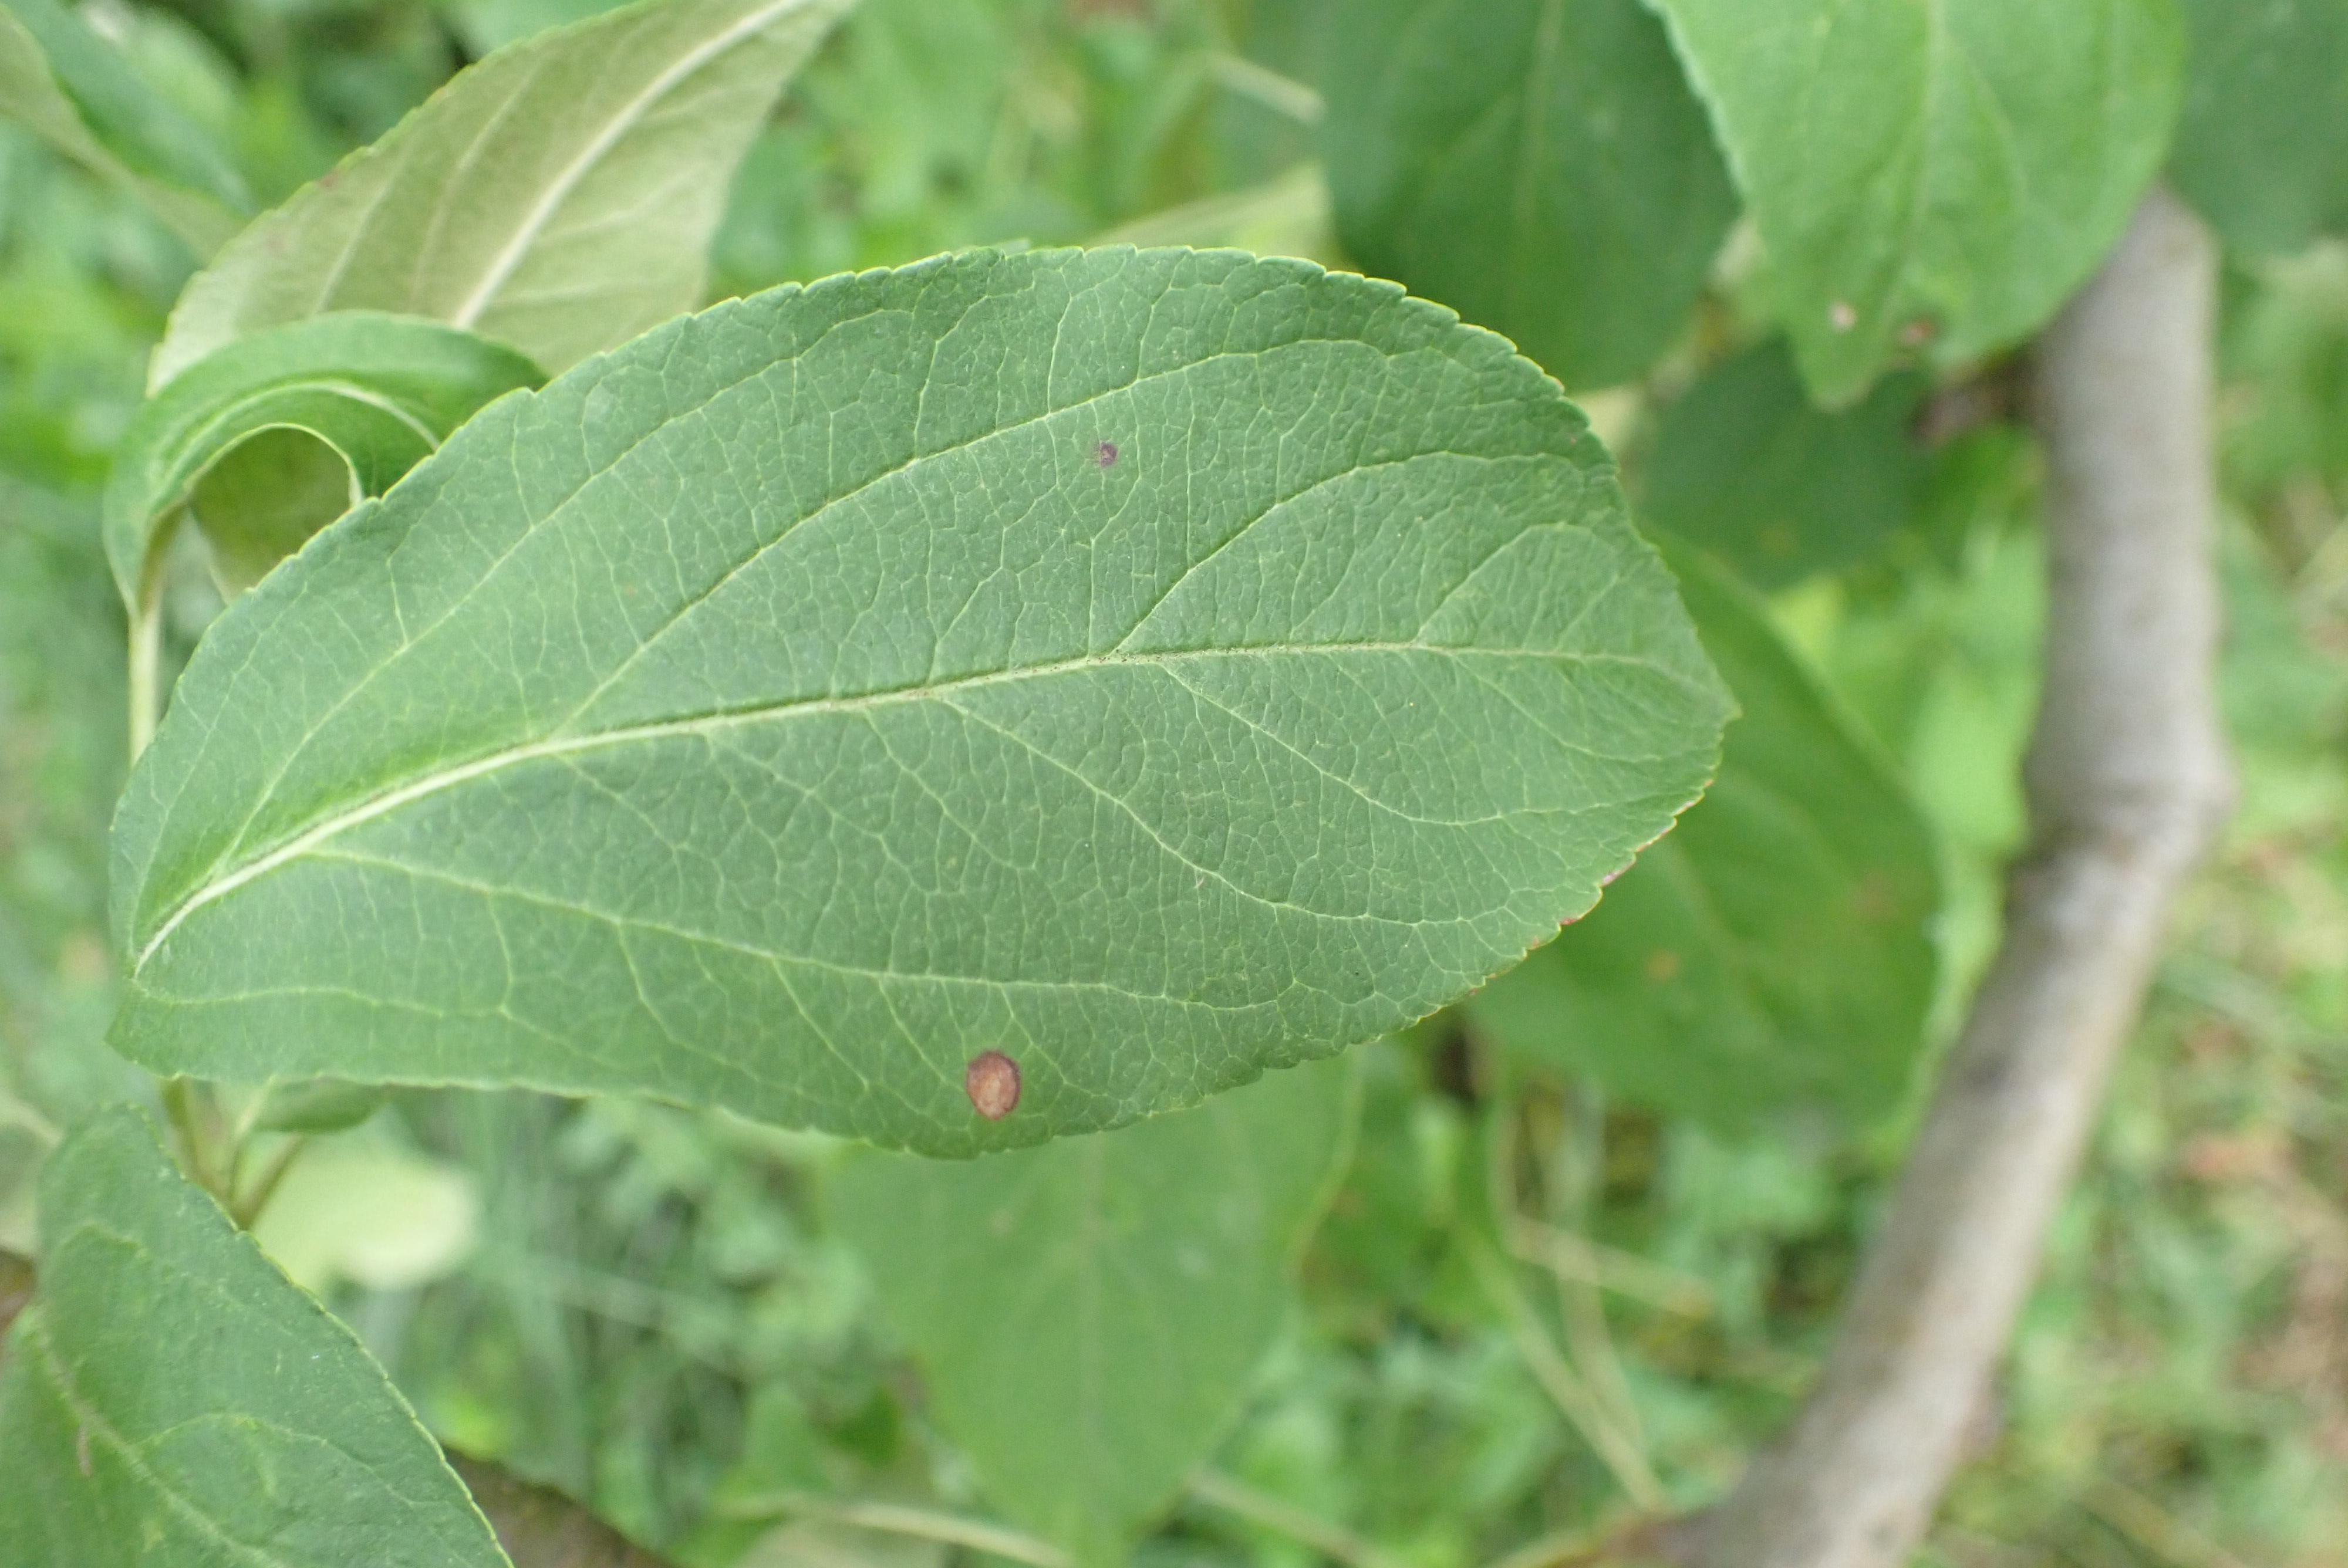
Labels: frog_eye_leaf_spot